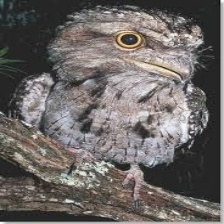
Species: TAWNY FROGMOUTH
Scientific name: PODARGUS STRIGOIDES